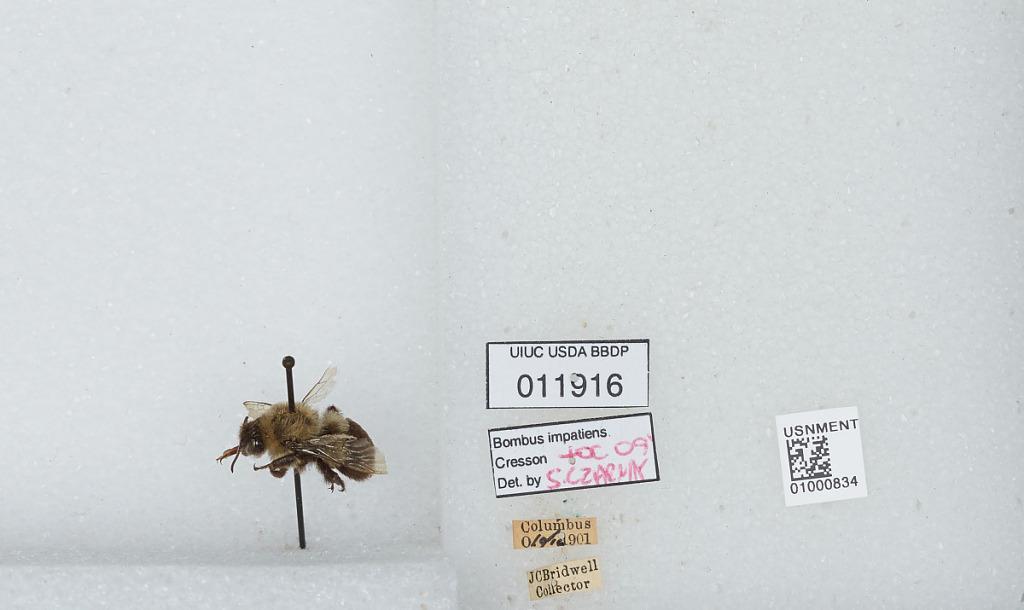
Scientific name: Bombus (Pyrobombus) impatiens Cresson
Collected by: J. Bridwell
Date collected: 1901-10-16
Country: United States
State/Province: Ohio
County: Franklin
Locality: Columbus
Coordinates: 39.98, -82.98
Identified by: Czarnik, S.